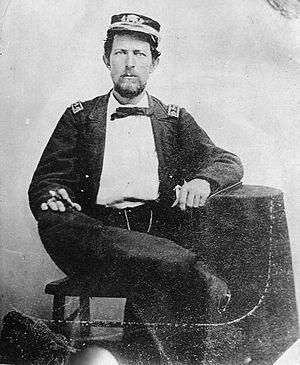
L'expédition conjointe contre Franklin est un engagement conjoint de l’armée de terre et de la marine des États-Unis contre l'armée confédérée pendant la guerre de Sécession. L'expédition est destinée à déplacer les forces de l'Union dans la zone de rassemblement confédéré avant leur départ vers Suffolk en Virginie. Une fois sur place, les forces de l’Union ont prévu de lancer une attaque coordonnée d’infanterie sur deux fronts contre Franklin soutenue par l’artillerie de marine.